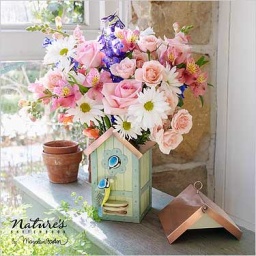
Birds house with a beautiful bouquet in pastel colours